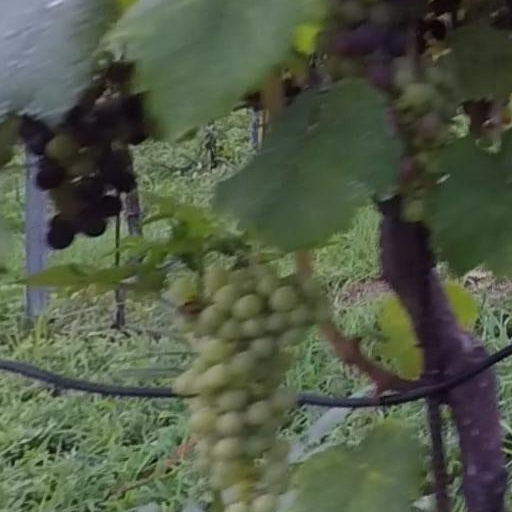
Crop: grape